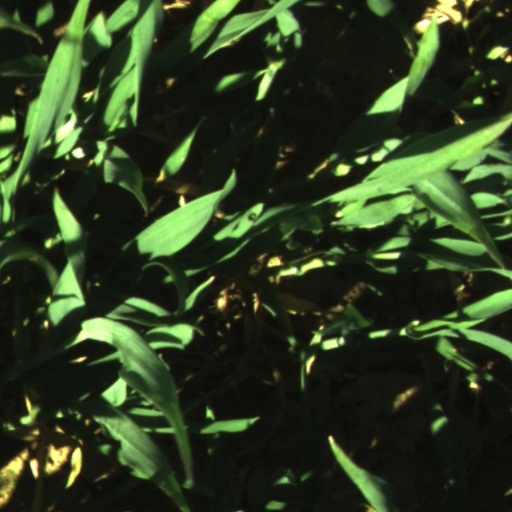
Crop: wheat